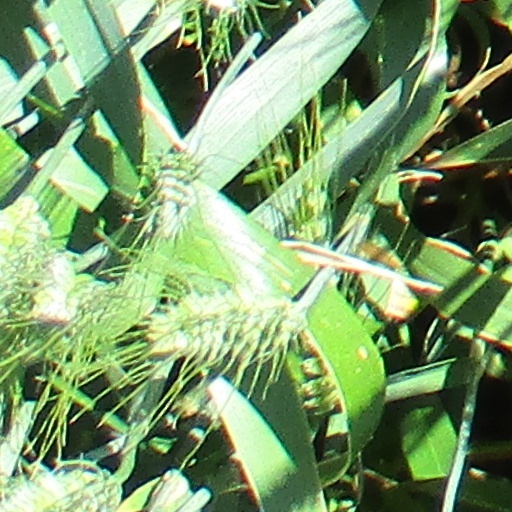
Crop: wheat